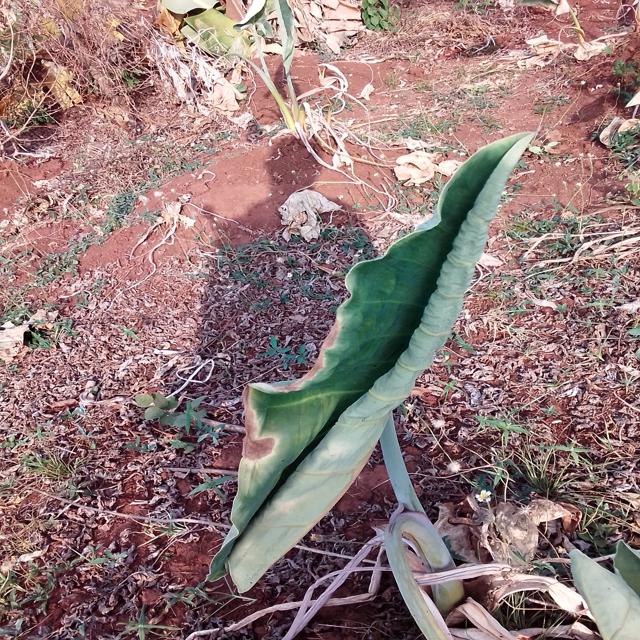
Label: Early_Blight